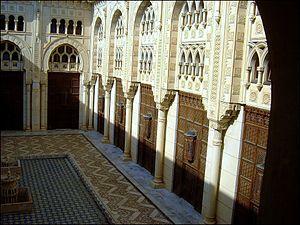
Il n'existe pas de recensement officiel en matière de religion en Algérie. Il est estimé que l'islam est la religion de 98 à 99 % des Algériens. L'État algérien en a fait la religion d'État dans le cadre de la référence religieuse algérienne. Le droit à la liberté de conscience et d'opinion sont inscrits dans la constitution algérienne qui ne mentionne pas la liberté religieuse. Cependant, d'autres lois garantissent aux non-musulmans de pratiquer leurs rites religieux, dans les limites de certaines réglementations et une loi de 2006 interdit le prosélytisme - visant des musulmans et ayant pour but leur conversion à un autre culte - et la pratique d'autres cultes en dehors des édifices religieux autorisés